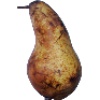
Label: Pear Abate 1